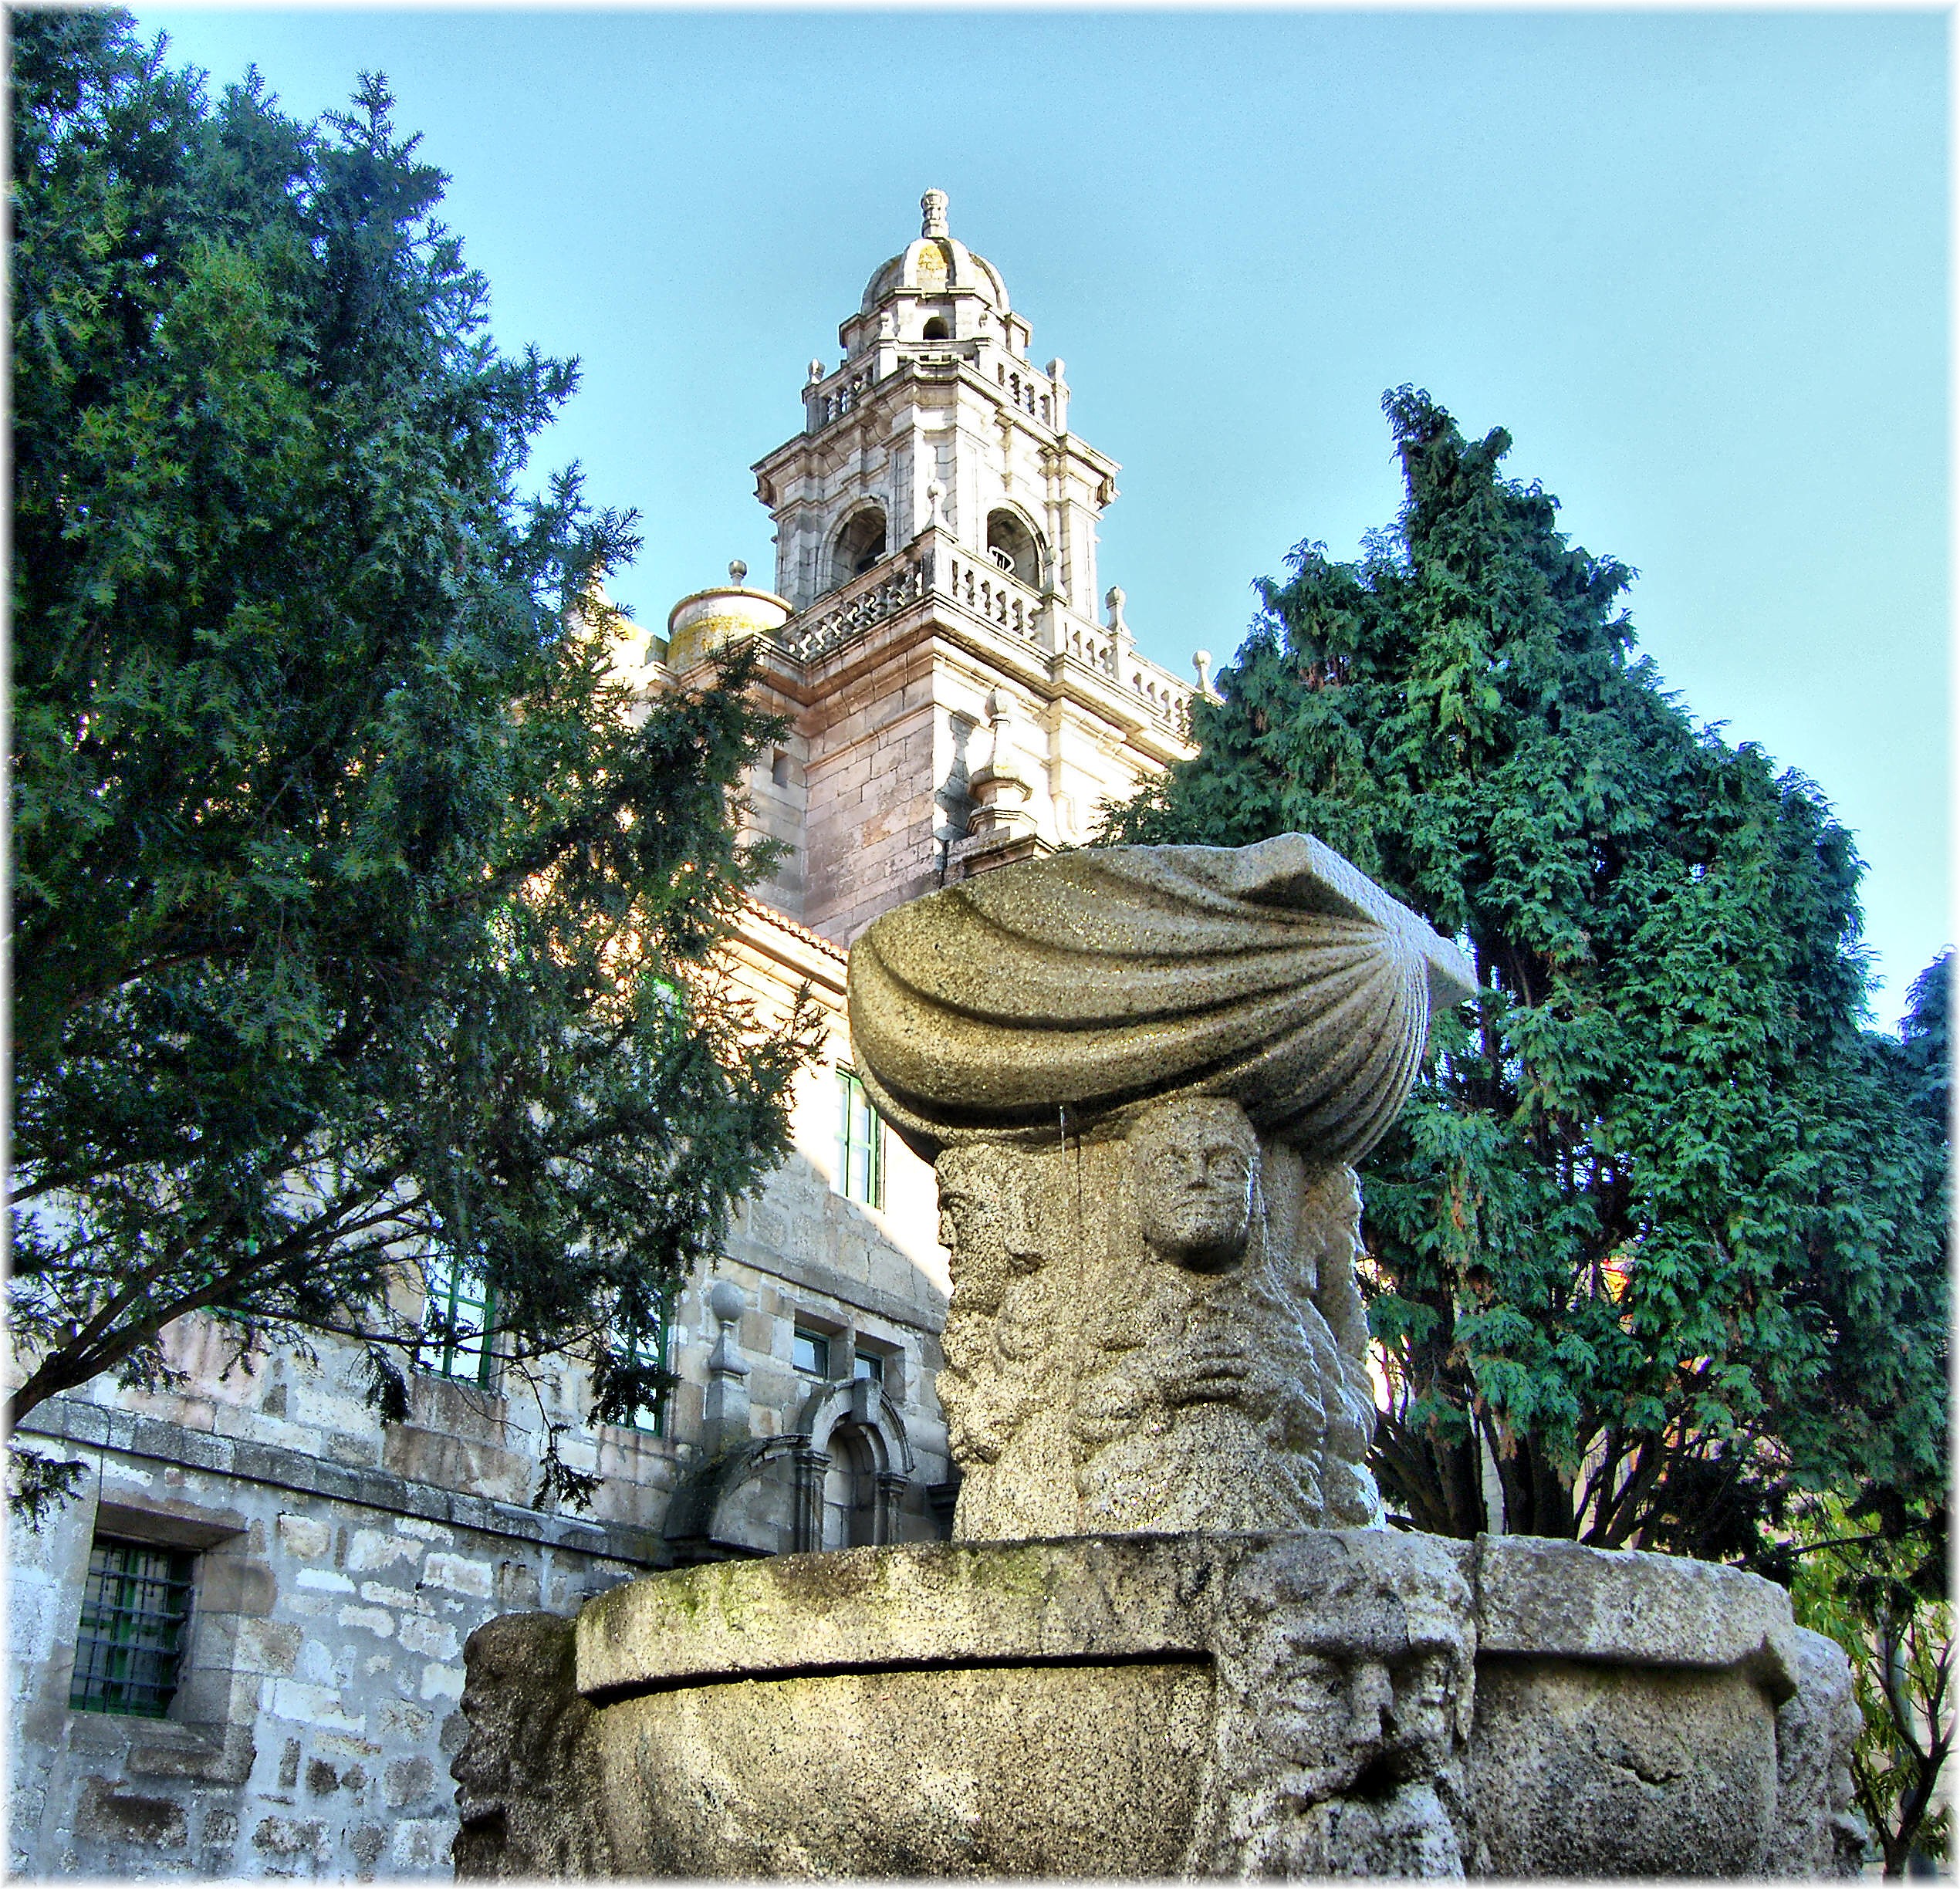
building, monument, europe, statue, tower, landmark, place of worship, sculpture, spain, temple, europa, shrine, galicia, espana, wat, galiza, cidadevella, lacoruna, acoru a, coru a, historic site, ancient history